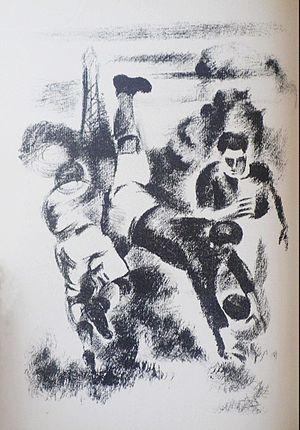
Lithographie originale de Robert Delaunay (1885-1941) pour La Relève du matin de Henry de Montherlant, édition SPES. Une des dix planches hors-texte (les footballeurs).
Henry de Montherlant, né le 20 avril 1895 à Paris et mort dans la même ville le 21 septembre 1972, est un romancier, essayiste et dramaturge français.